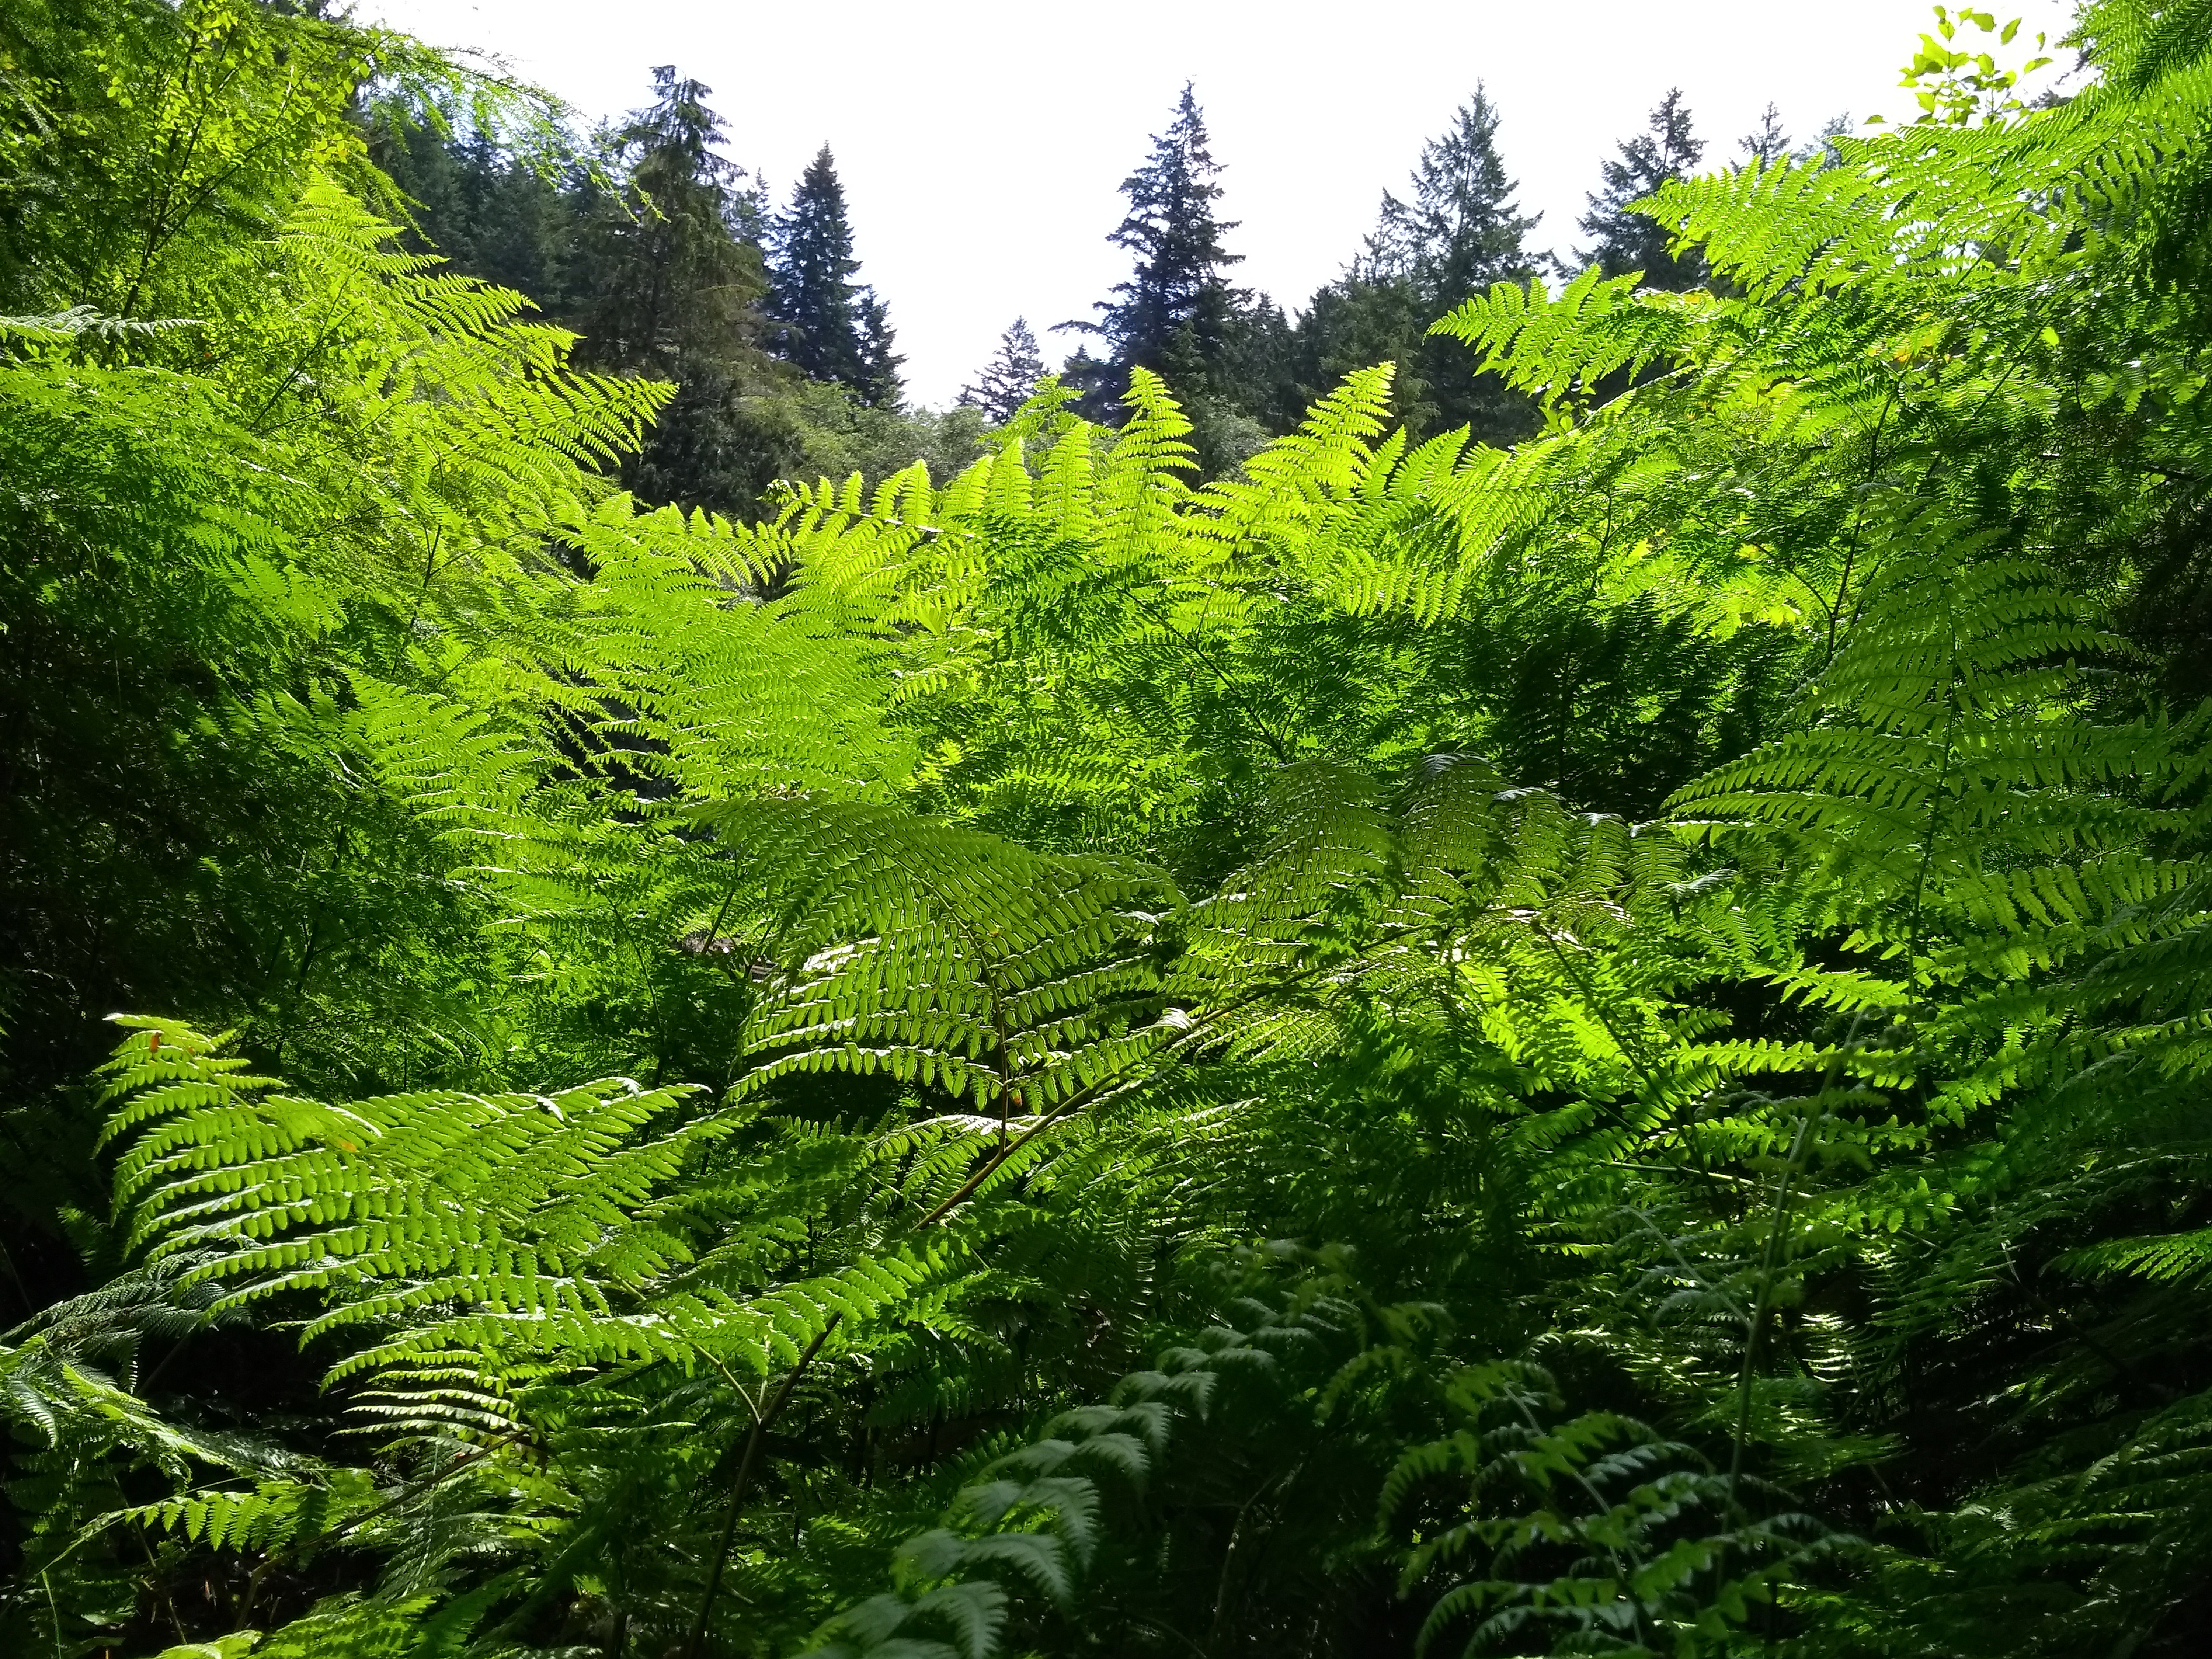
lake, Sylvia State Park, washington, vegetation, tropical and subtropical coniferous forests, tree, nature, terrestrial plant, ferns and horsetails, green, forest, vascular plant, biome, old growth forest, plant, valdivian temperate rain forest, natural environment, temperate broadleaf and mixed forest, nature reserve, fern, spruce fir forest, leaf, natural landscape, wilderness, jungle, rainforest, temperate coniferous forest, ostrich fern, woody plant, Northern hardwood forest, ecoregion, evergreen, plant community, fir, pine family, conifer, spruce, landscape, national park, shrub, groundcover, woodland, larch, pine